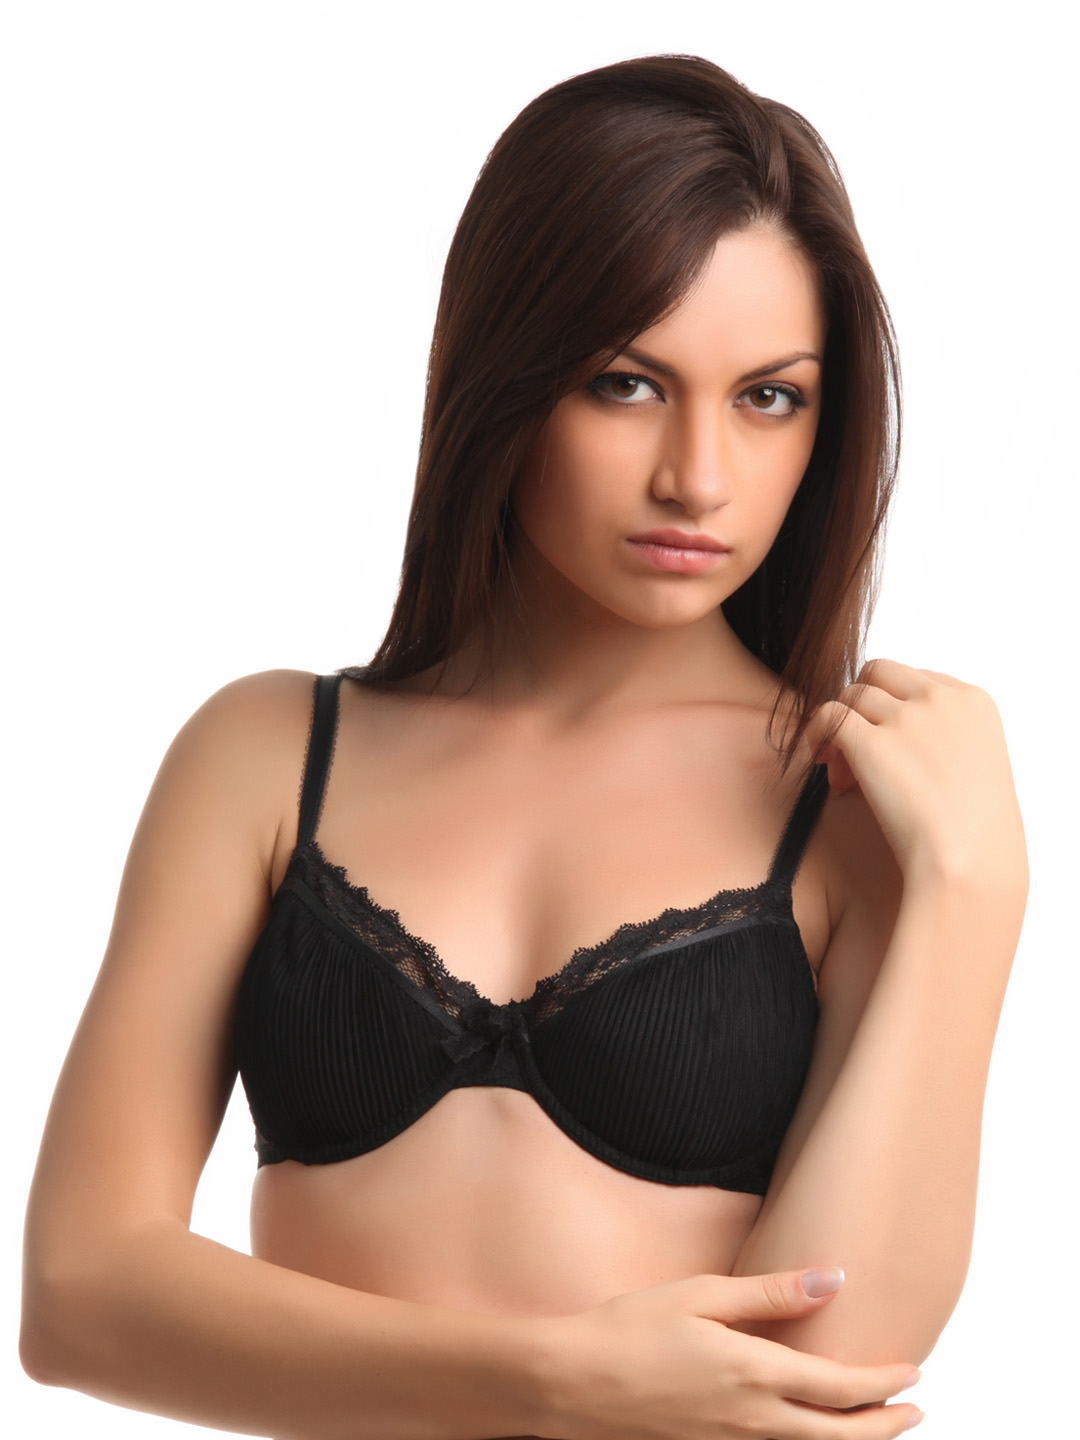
Amante Black T-Shirt Bra BGSB02
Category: Apparel / Innerwear / Bra
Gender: Women
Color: Black
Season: Winter 2015
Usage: Casual